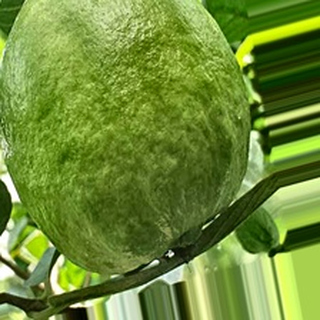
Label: healthy_guava